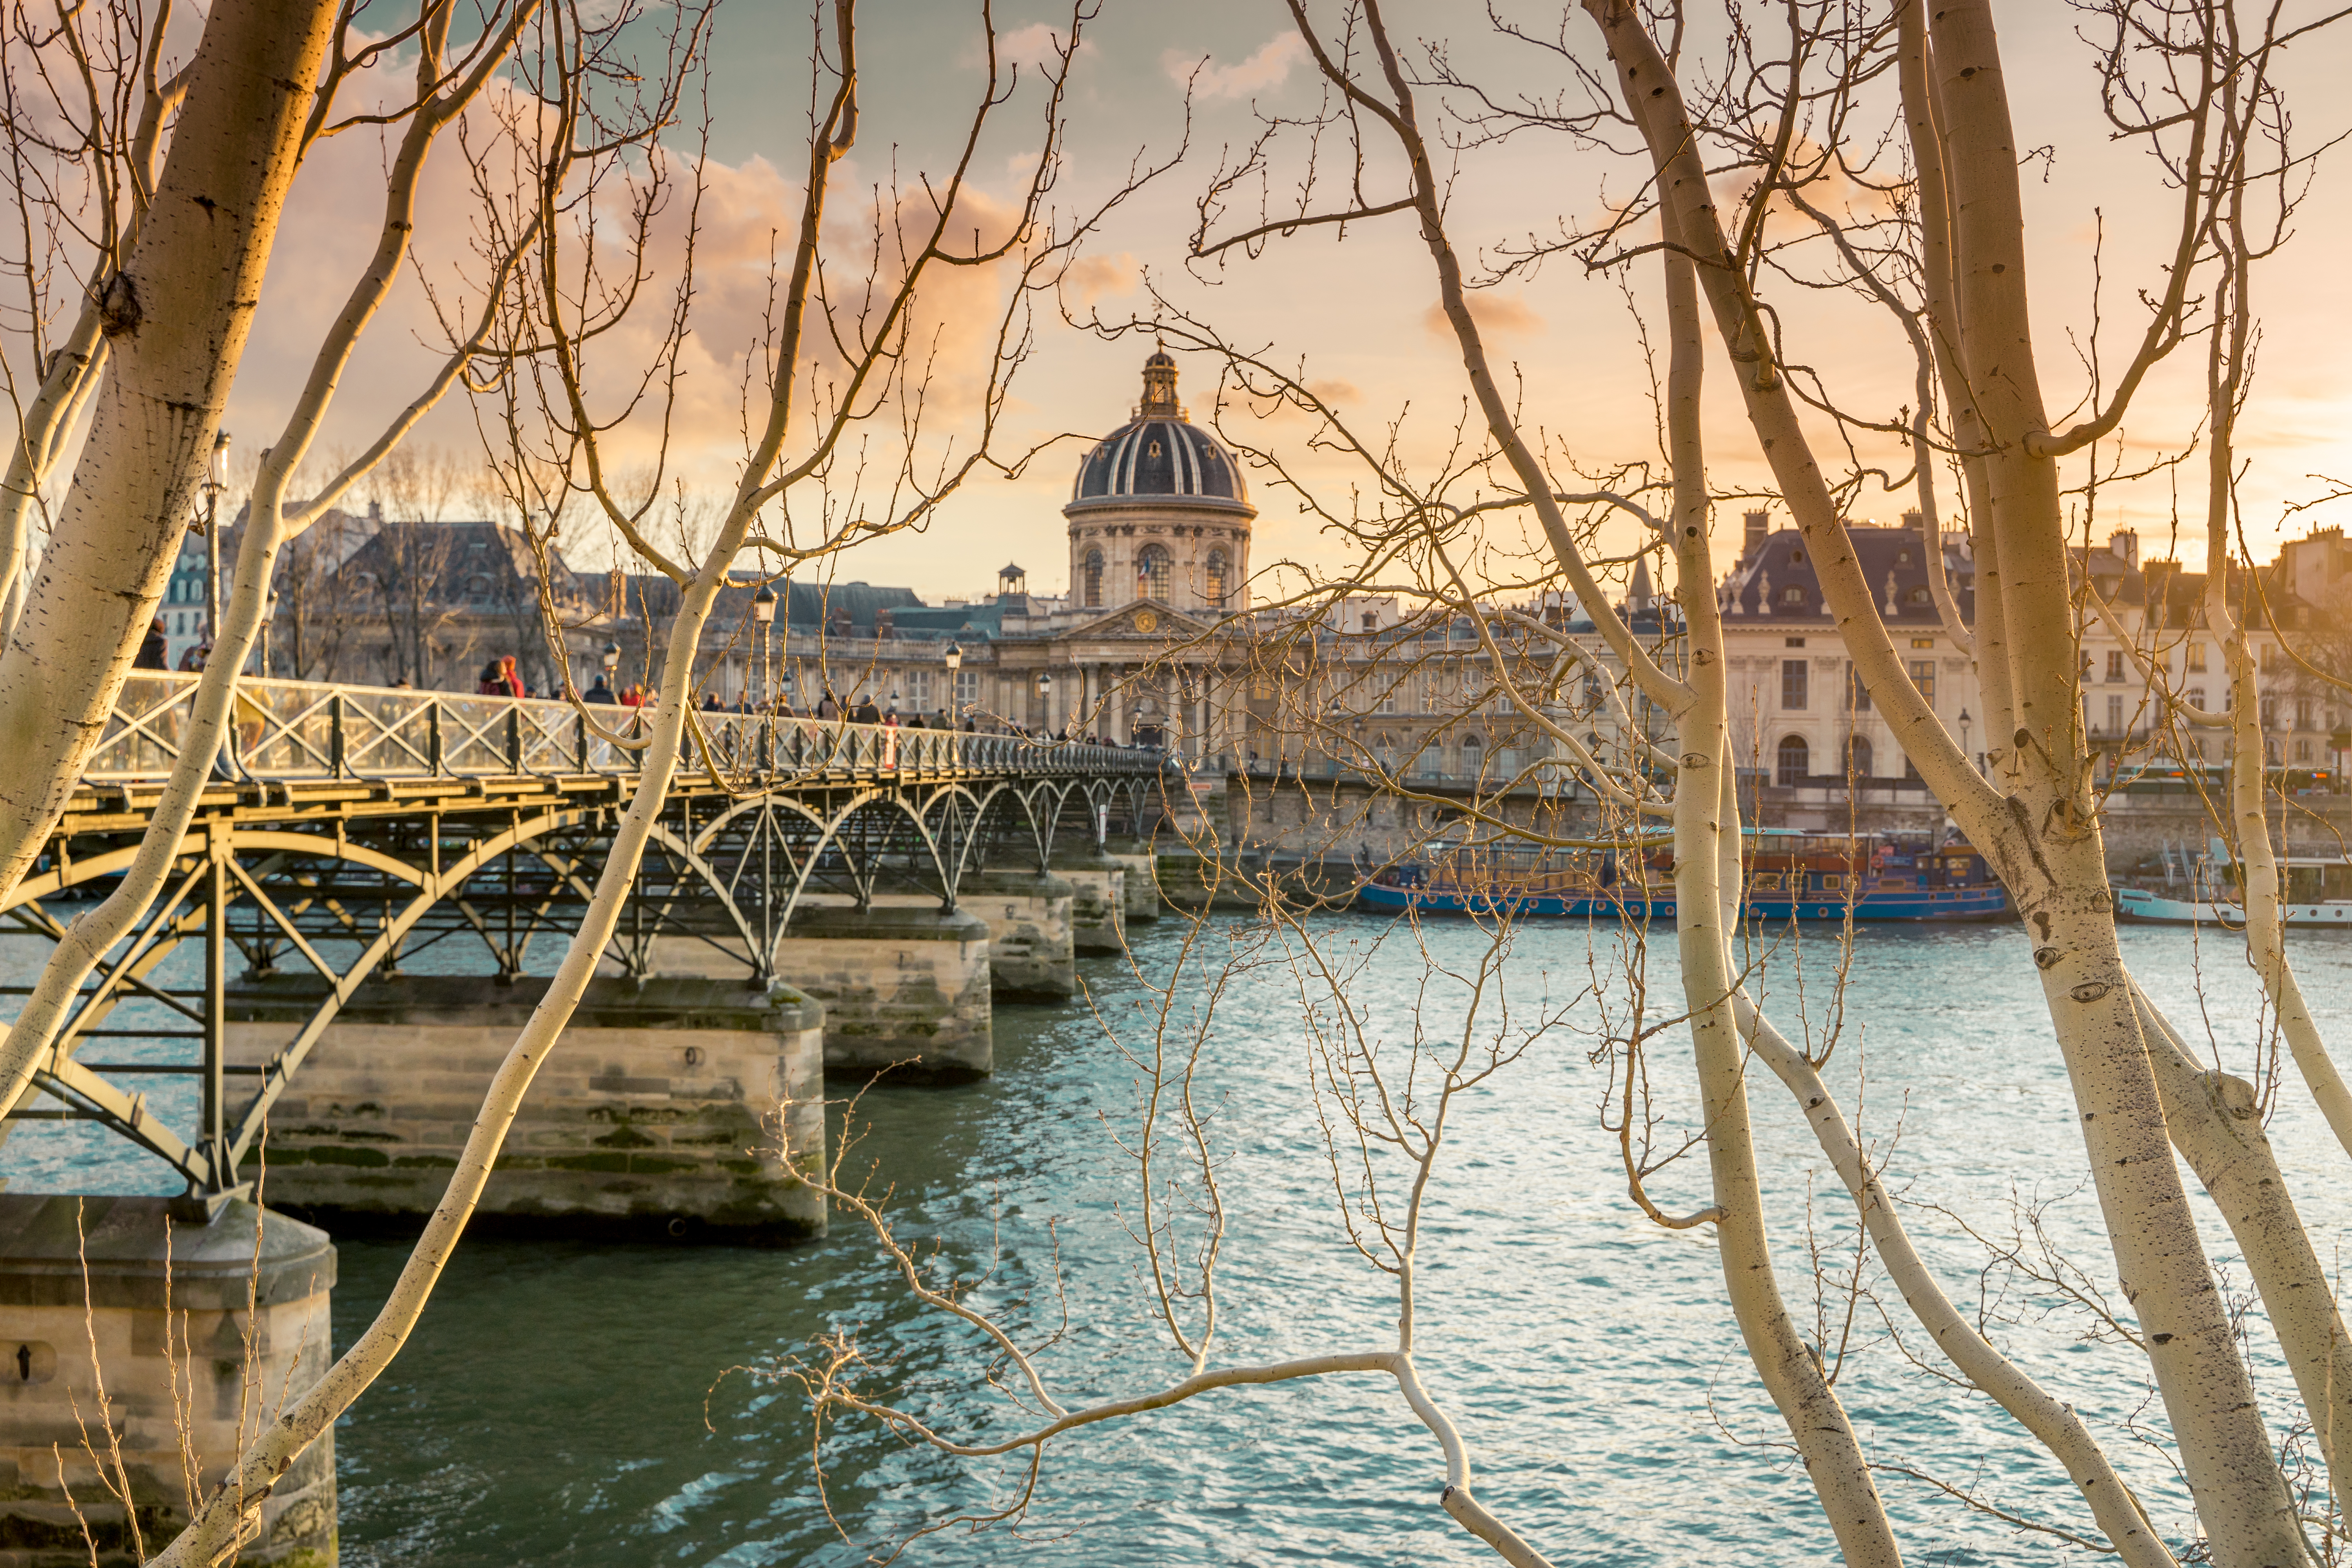
water, reflection, waterway, tree, river, spring, architecture, winter, bridge, building, canal, plant, city, bank, channel, watercourse, landscape, vehicle, lake, nonbuilding structure, house, tourist attraction, tourism